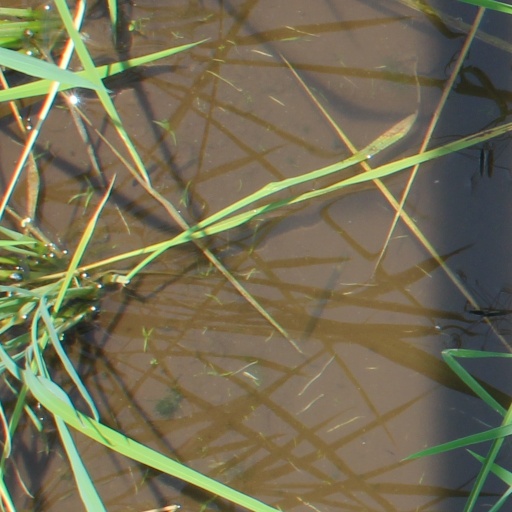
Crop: rice